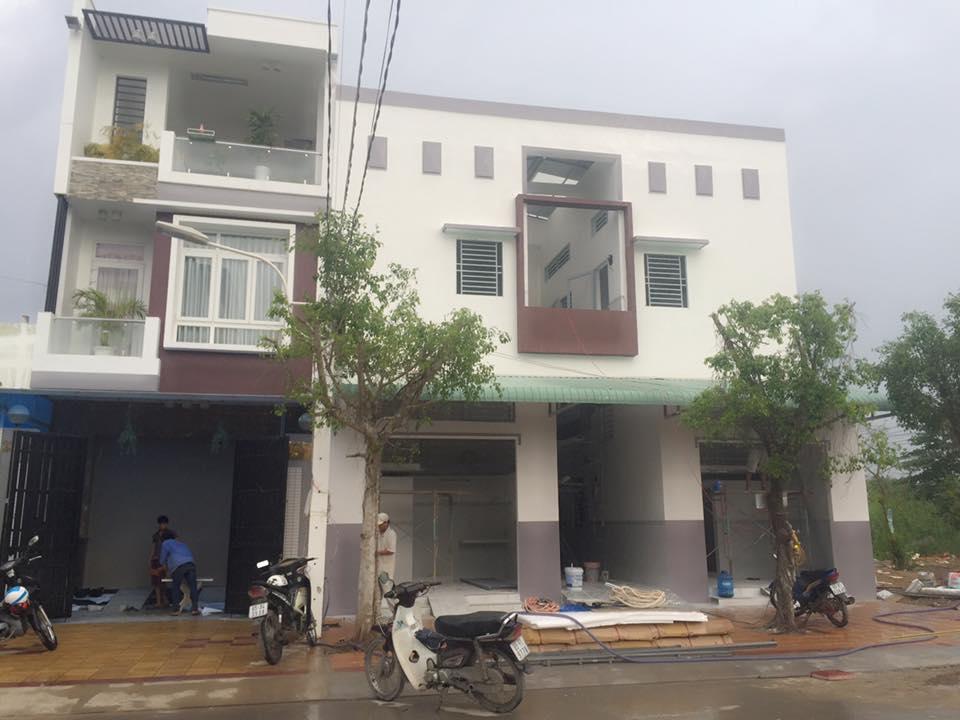
có một vài chiếc xe máy xuất hiện ở trên vỉa hè